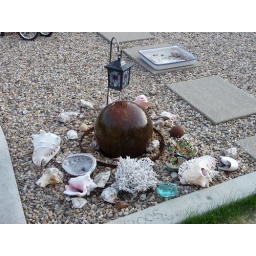
Mom and Dad's water ball in the backyard.